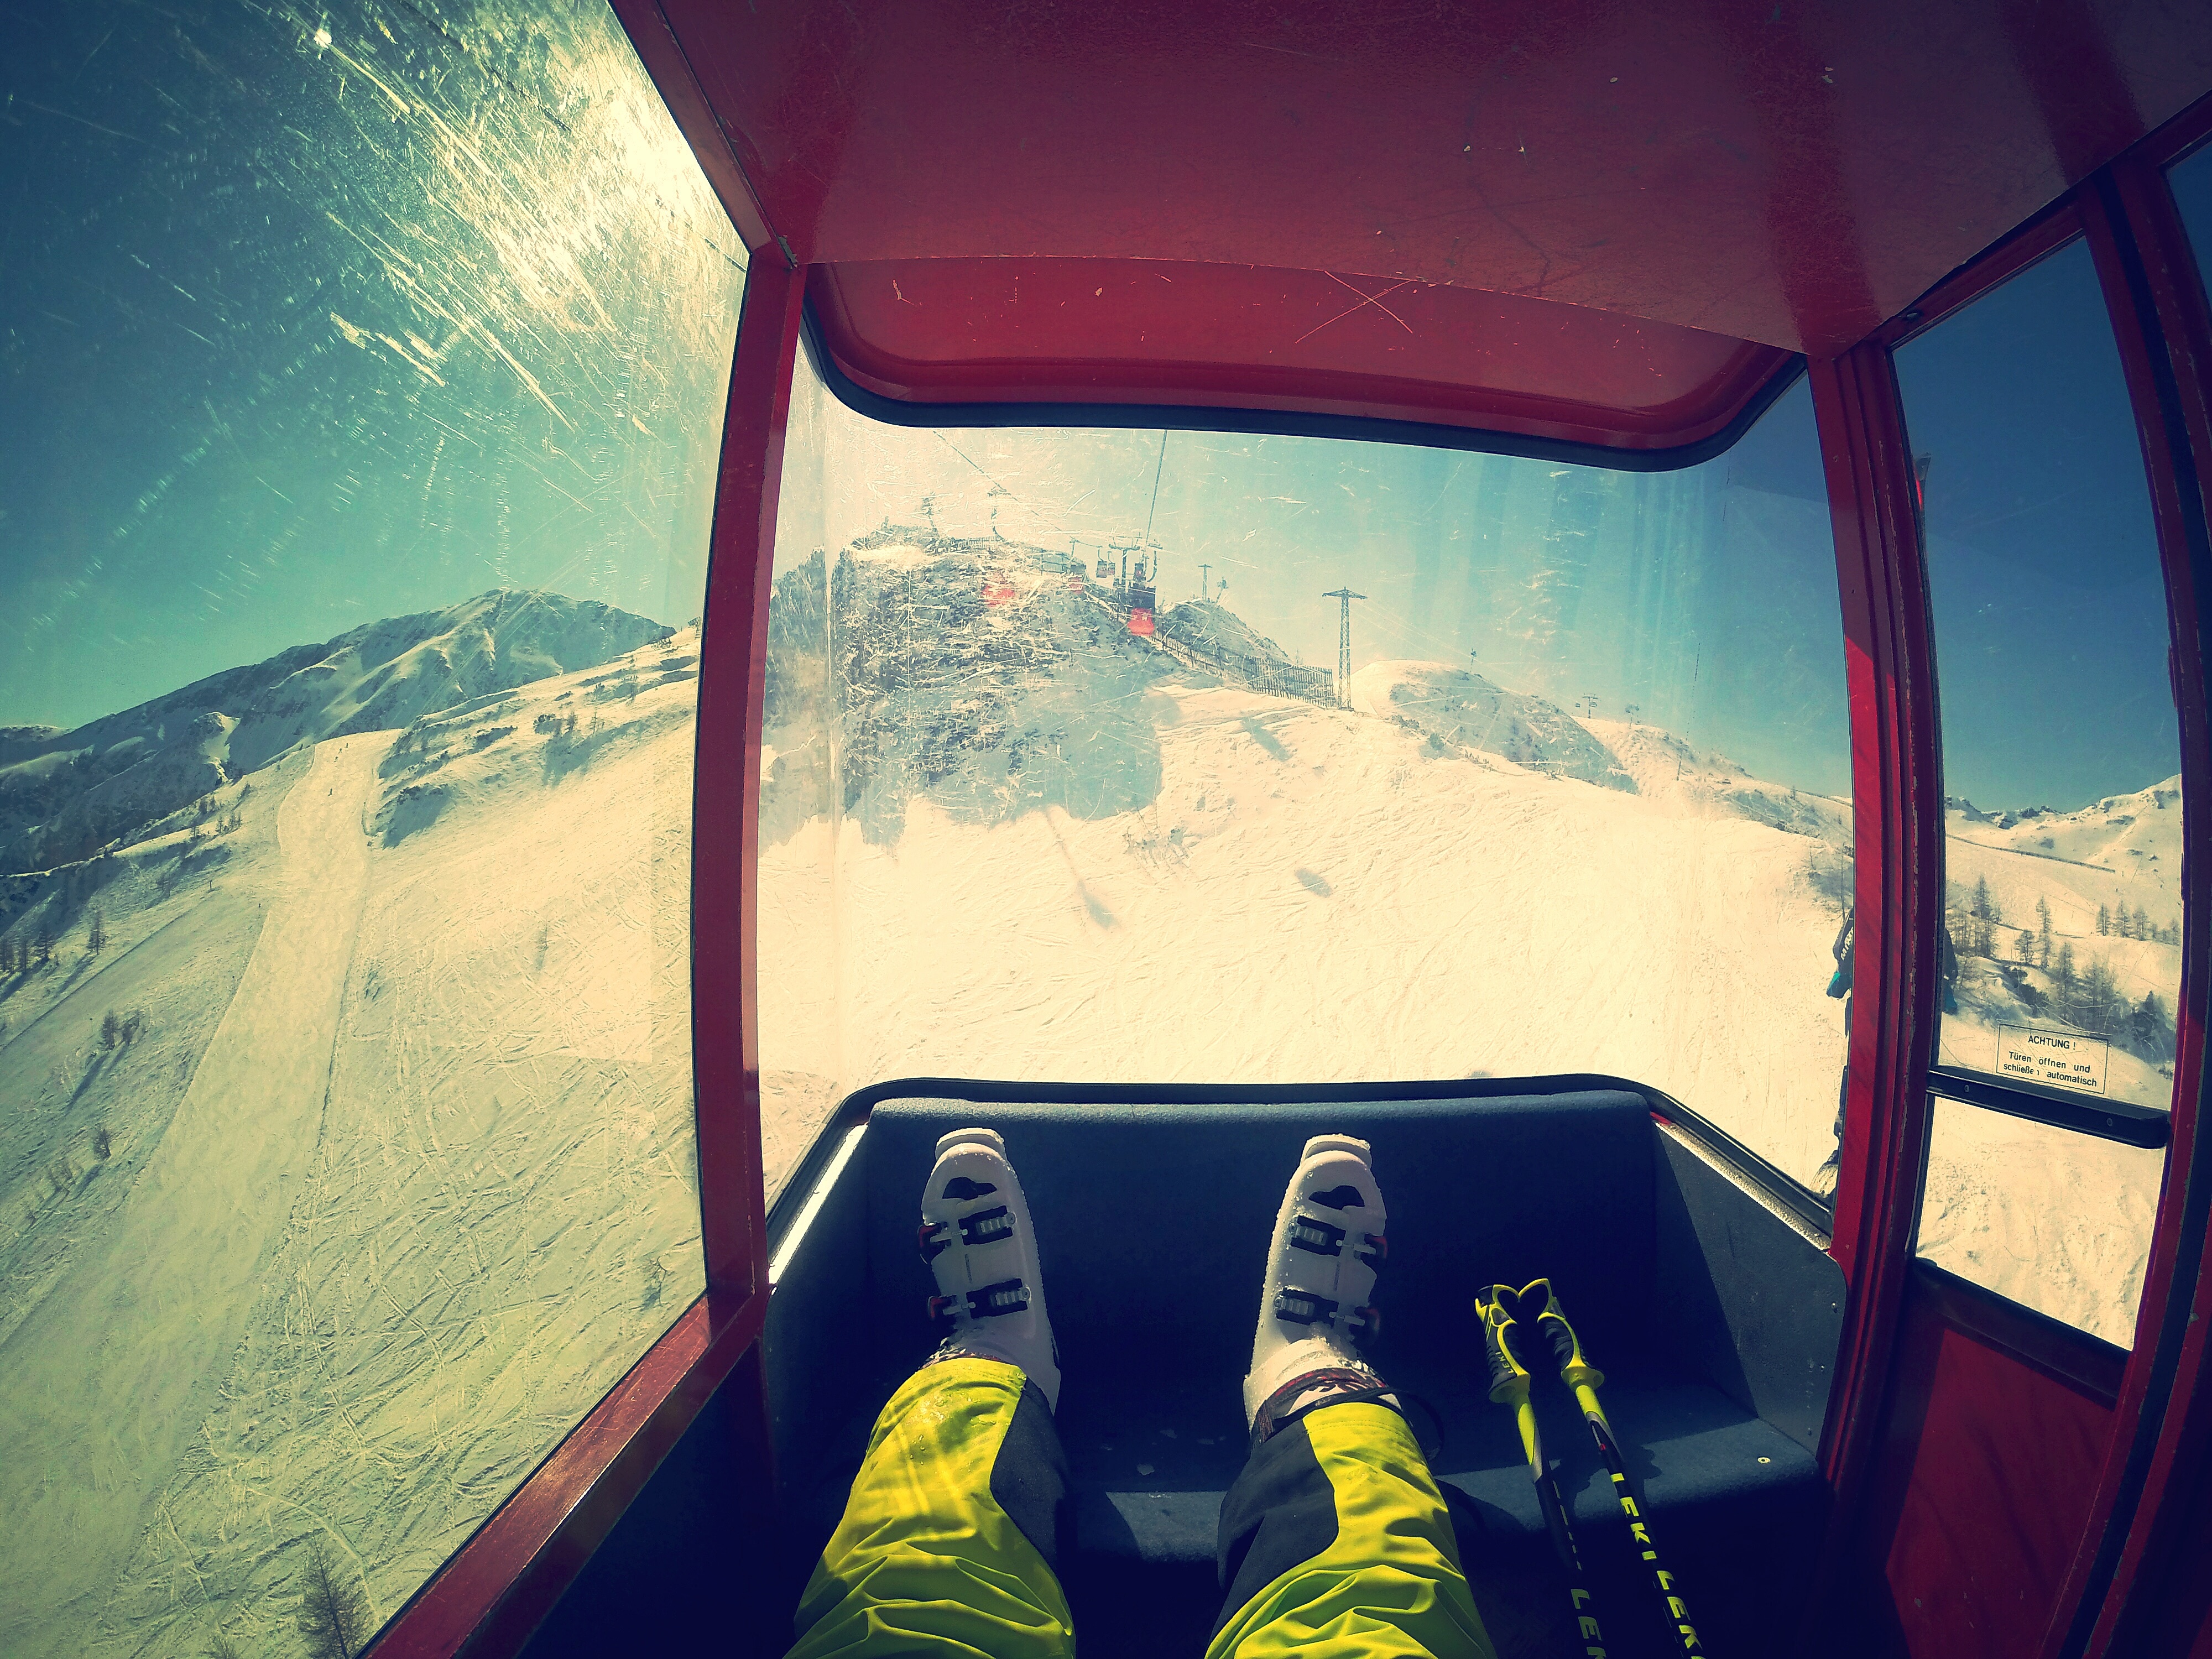
photography, window, vehicle, color, flight, image, screenshot, atmosphere of earth